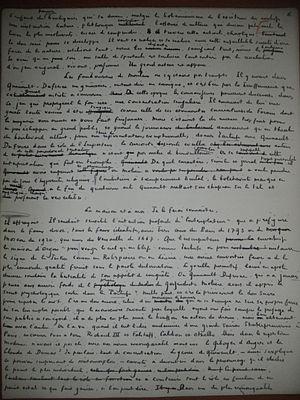
Paul Bourget, né le 2 septembre 1852 à Amiens et mort le 25 décembre 1935 à Paris, est un écrivain et essayiste français, membre de l'Académie française.